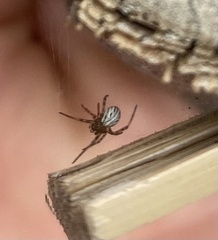
Species: Lactrodectus_hesperus